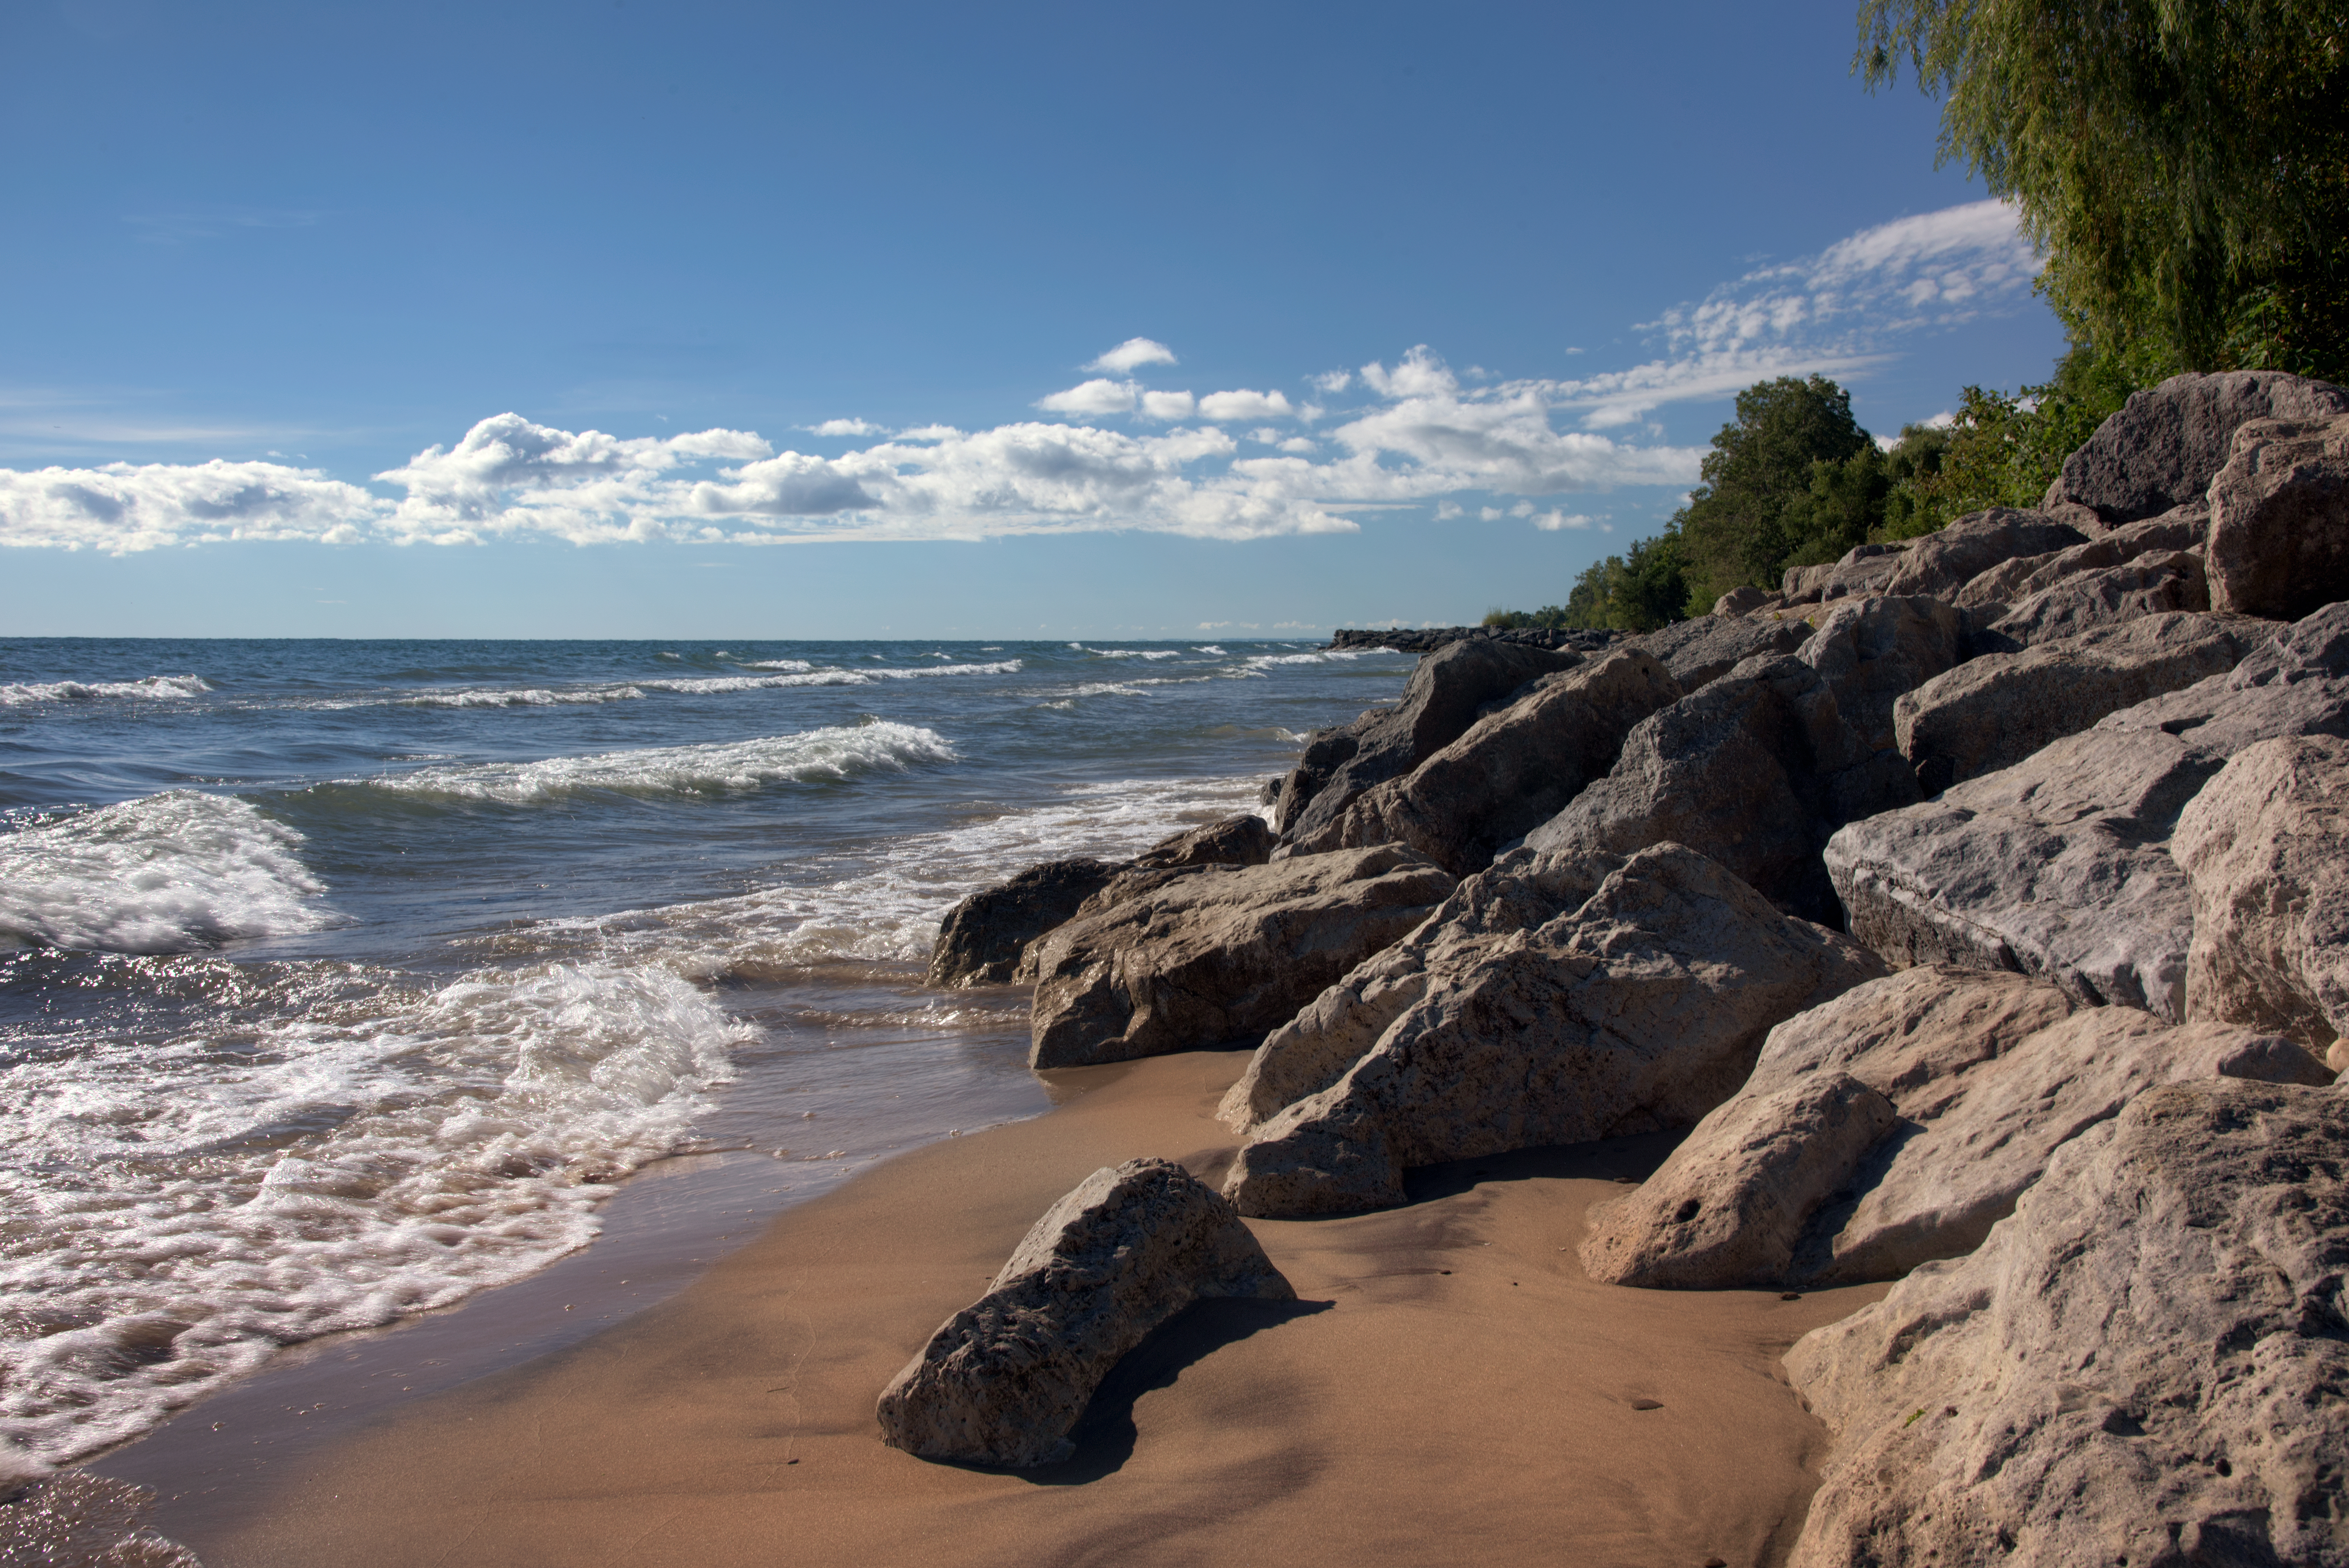
beach, landscape, sea, coast, water, sand, rock, ocean, sky, shore, wave, lake, vacation, cliff, cove, bay, blue, nikon, terrain, material, body of water, rocks, sunny, waves, clouds, publicdomain, geology, d750, ontario, cape, natural environment, wind wave